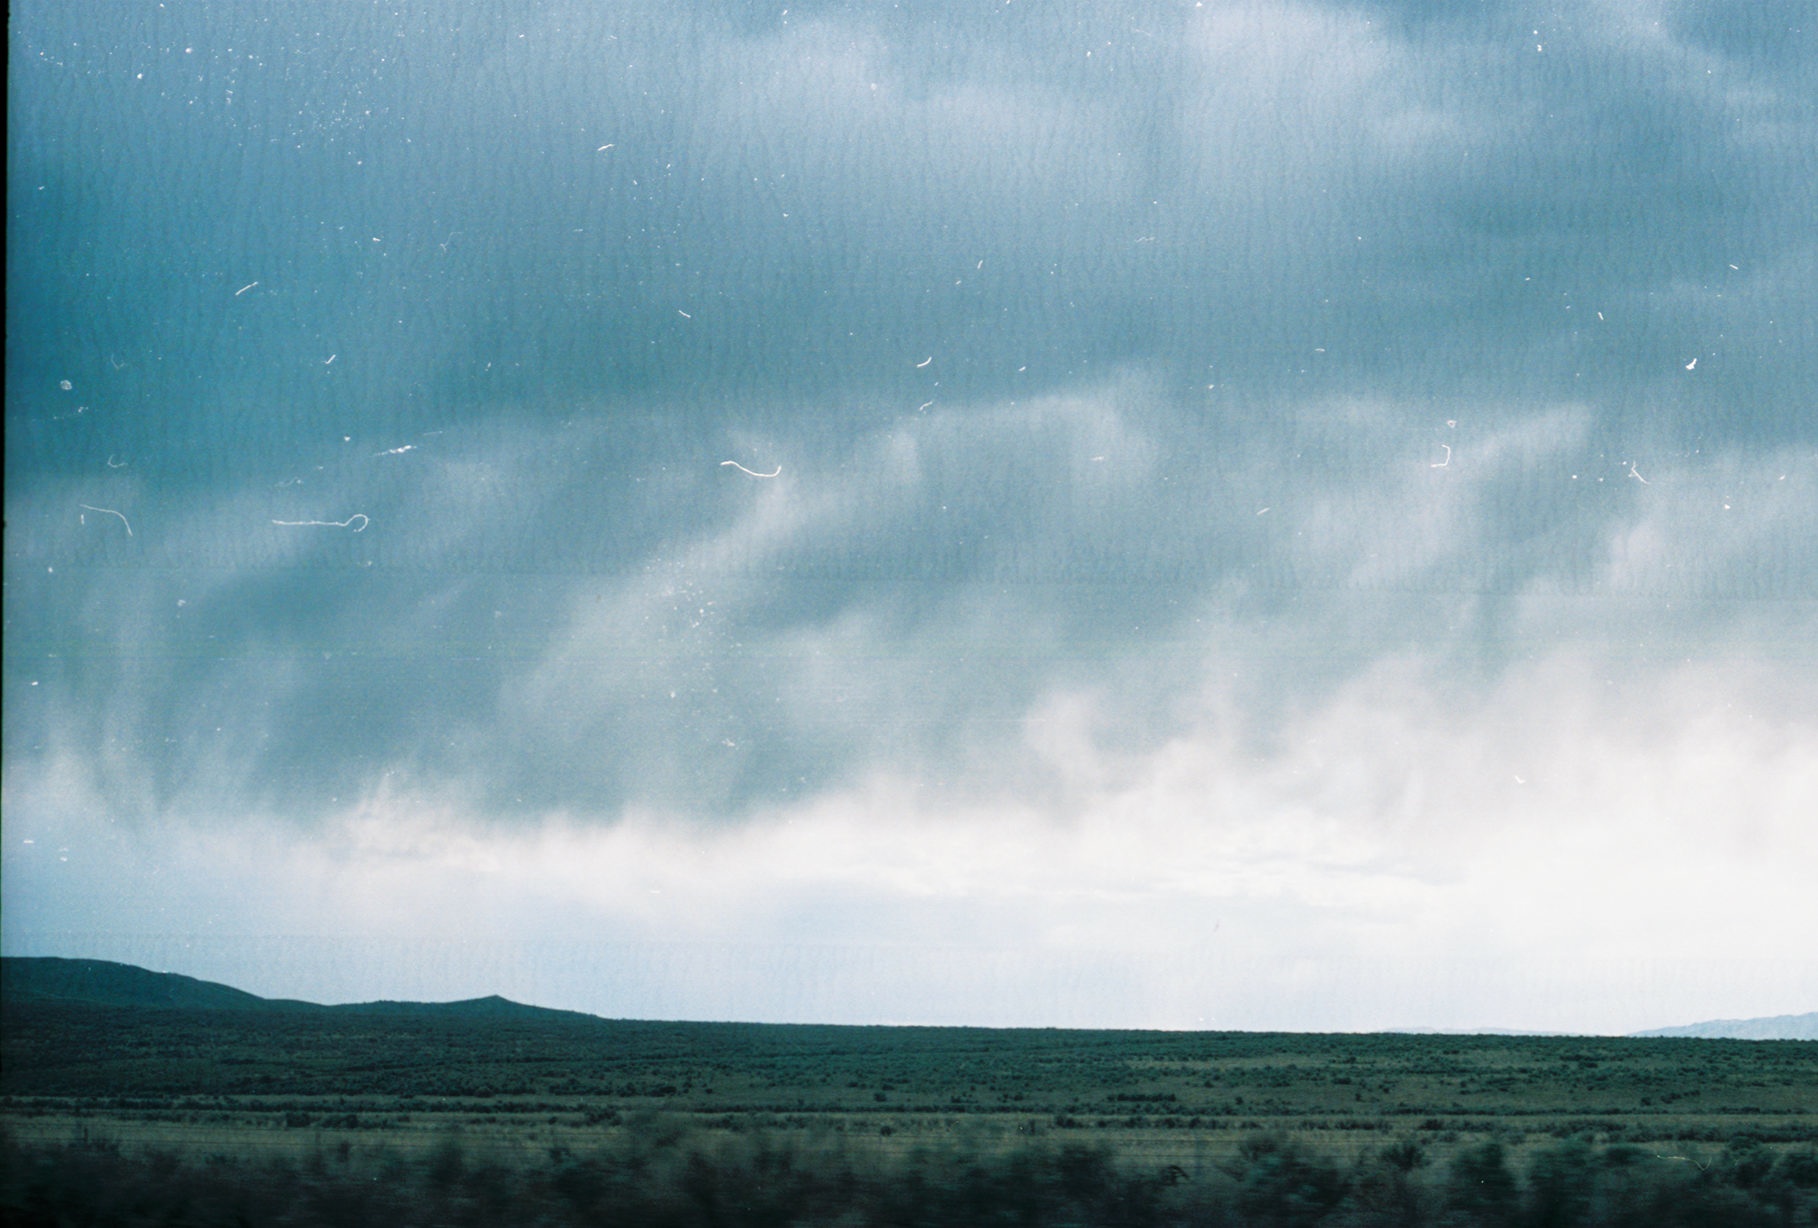
landscape, nature, horizon, cloud, sky, field, prairie, sunlight, cloudy, morning, wind, dawn, atmosphere, reflection, weather, plain, meteorological phenomenon, atmospheric phenomenon, atmosphere of earth